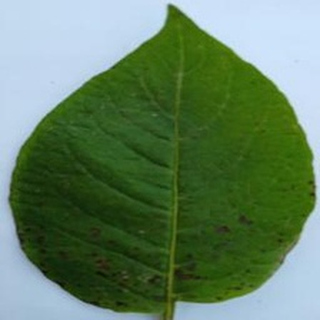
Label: potato_early_blight